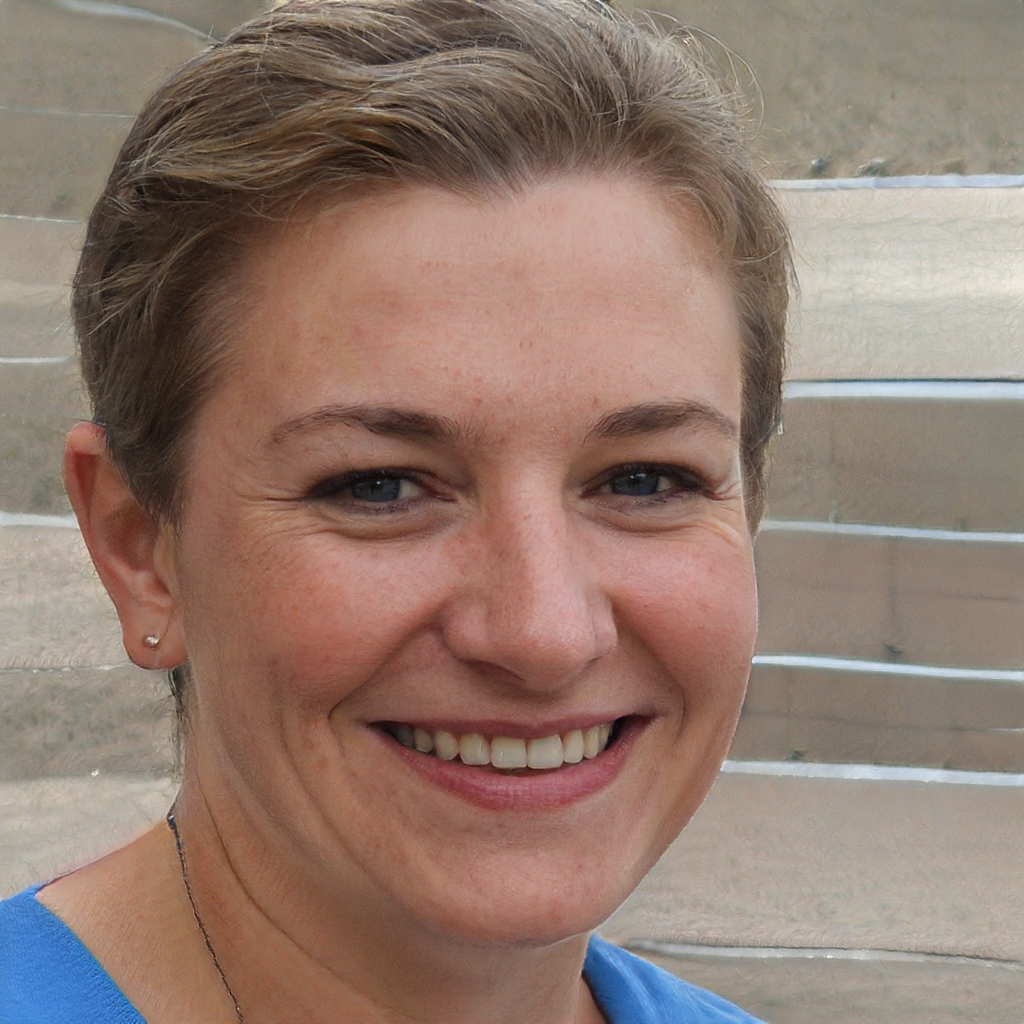
Label: Colored